Geoffrey Brooke (equestrian)

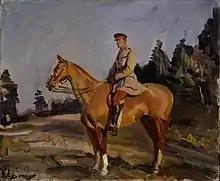
Brigade Major Geoffrey Brooke DSO (portrait by Munnings)

Geoffrey Brooke (14 June 1884 – 26 June 1966) was a British equestrian. He competed in two events at the 1924 Summer Olympics.